Imperial Palace of Goslar

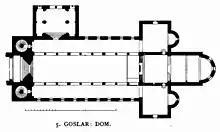
Plan of the Collegiate Church of St. Simon and St. Jude

The canons used to celebrate their services in a three-nave basilica with a transept, three east apses and westwork with two octagonal towers with a bell chamber between them, and a simple narthex. Under the choir was a crypt, and over the intersection was another tower. The church was consecrated on 2 July 1051, by Archbishop Hermann of Cologne and dedicated to Simon the Zealot and Jude the Apostle, whose saint's day coincided with Henry III's birthday.